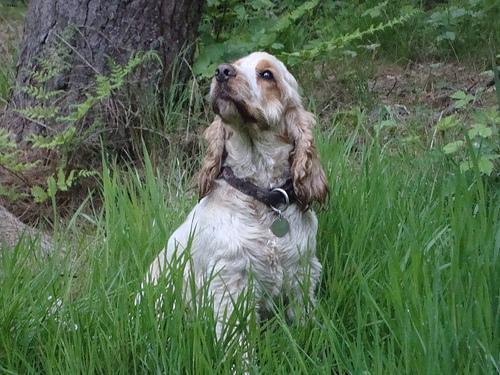
english cocker spaniel